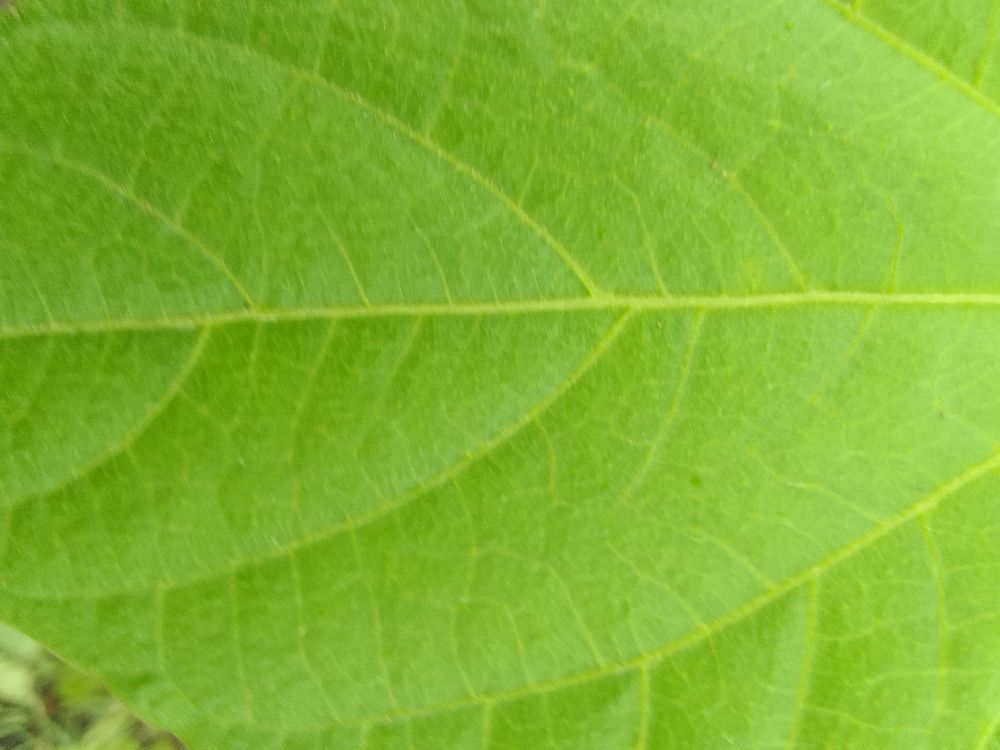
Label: healthy